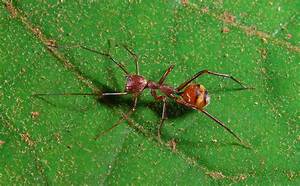
Label: ragno